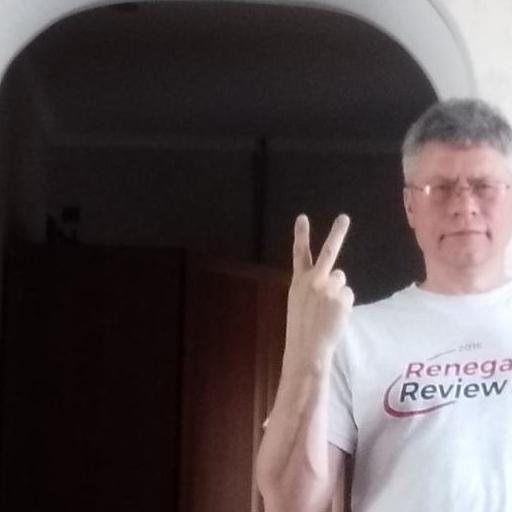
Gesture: peace_inverted